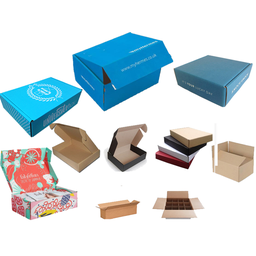
Label: cardboard